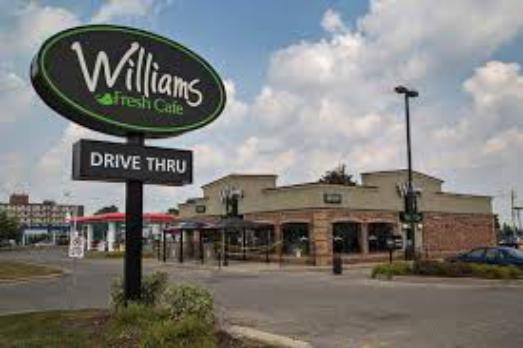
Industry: Food